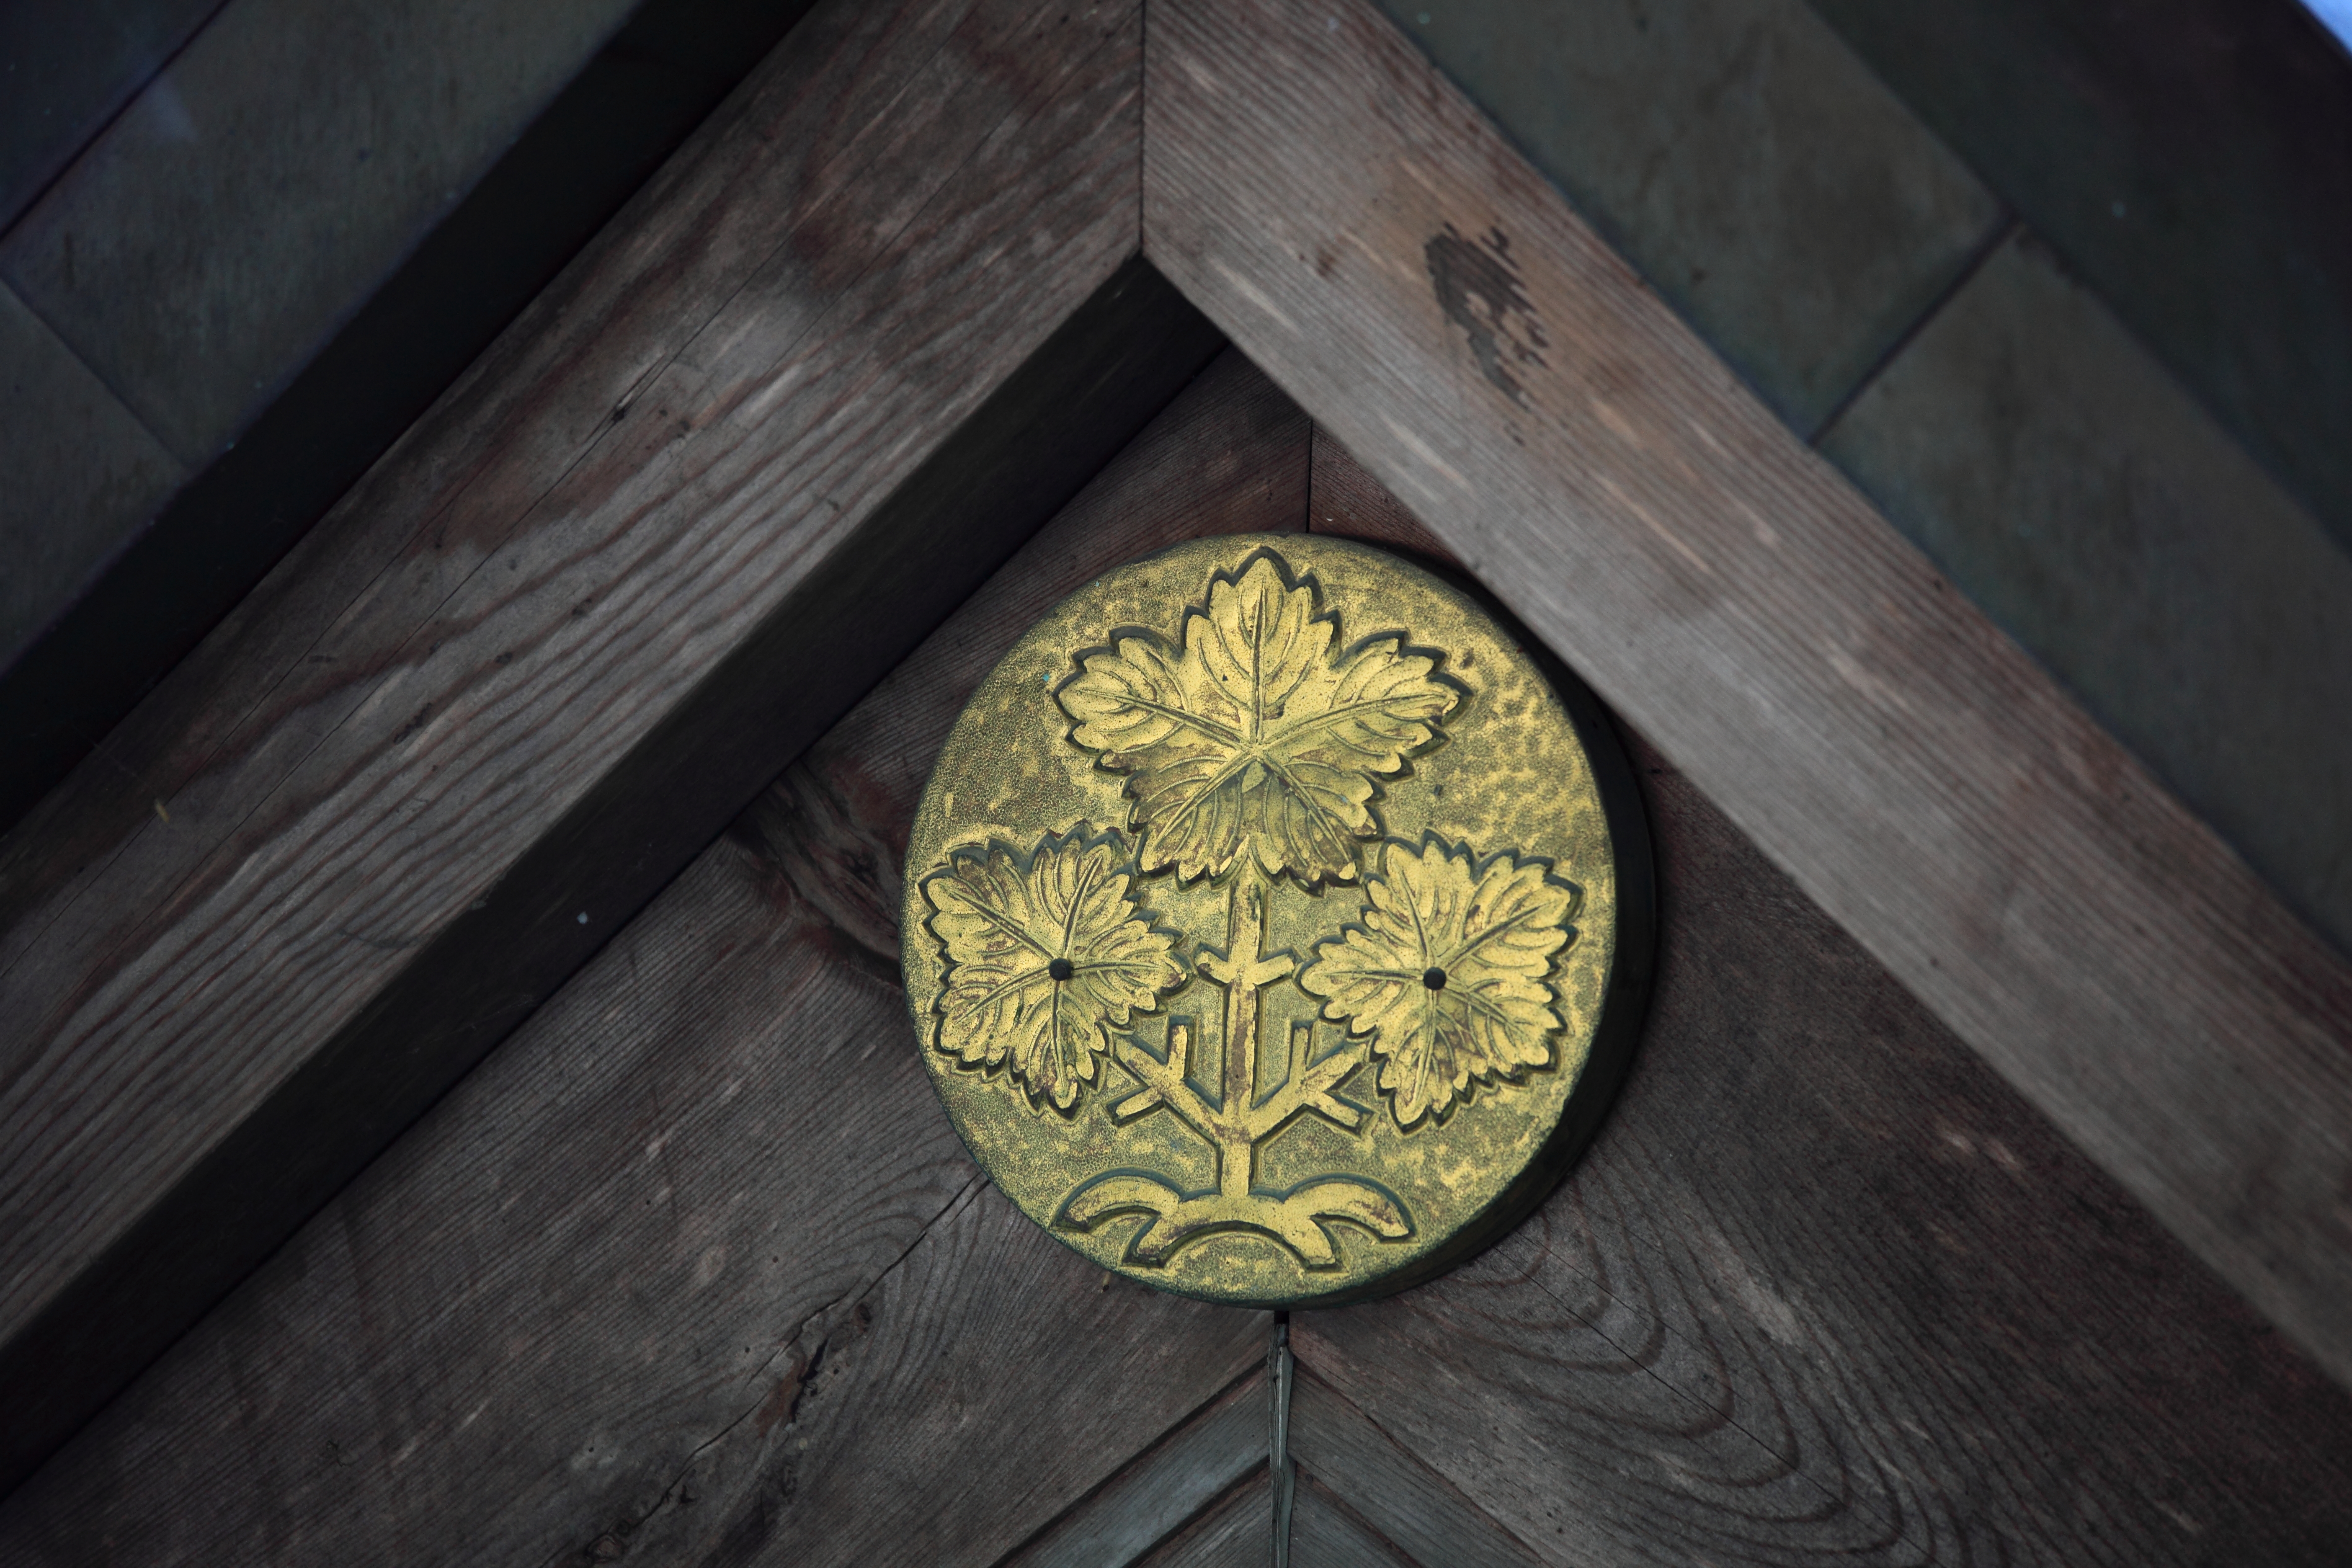
architecture, wood, leaf, green, high, yellow, circle, symmetry, shrine, 5d, hires, carving, shape, markii, hi, res, resolution, nagano, suwa, jinja